Under the Triple Suns

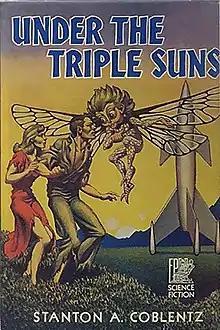
Dust-jacket from the first edition

Under the Triple Suns is a science fiction novel by American writer Stanton A. Coblentz. It was first published in 1955 by Fantasy Press in an edition of 1,528 copies.